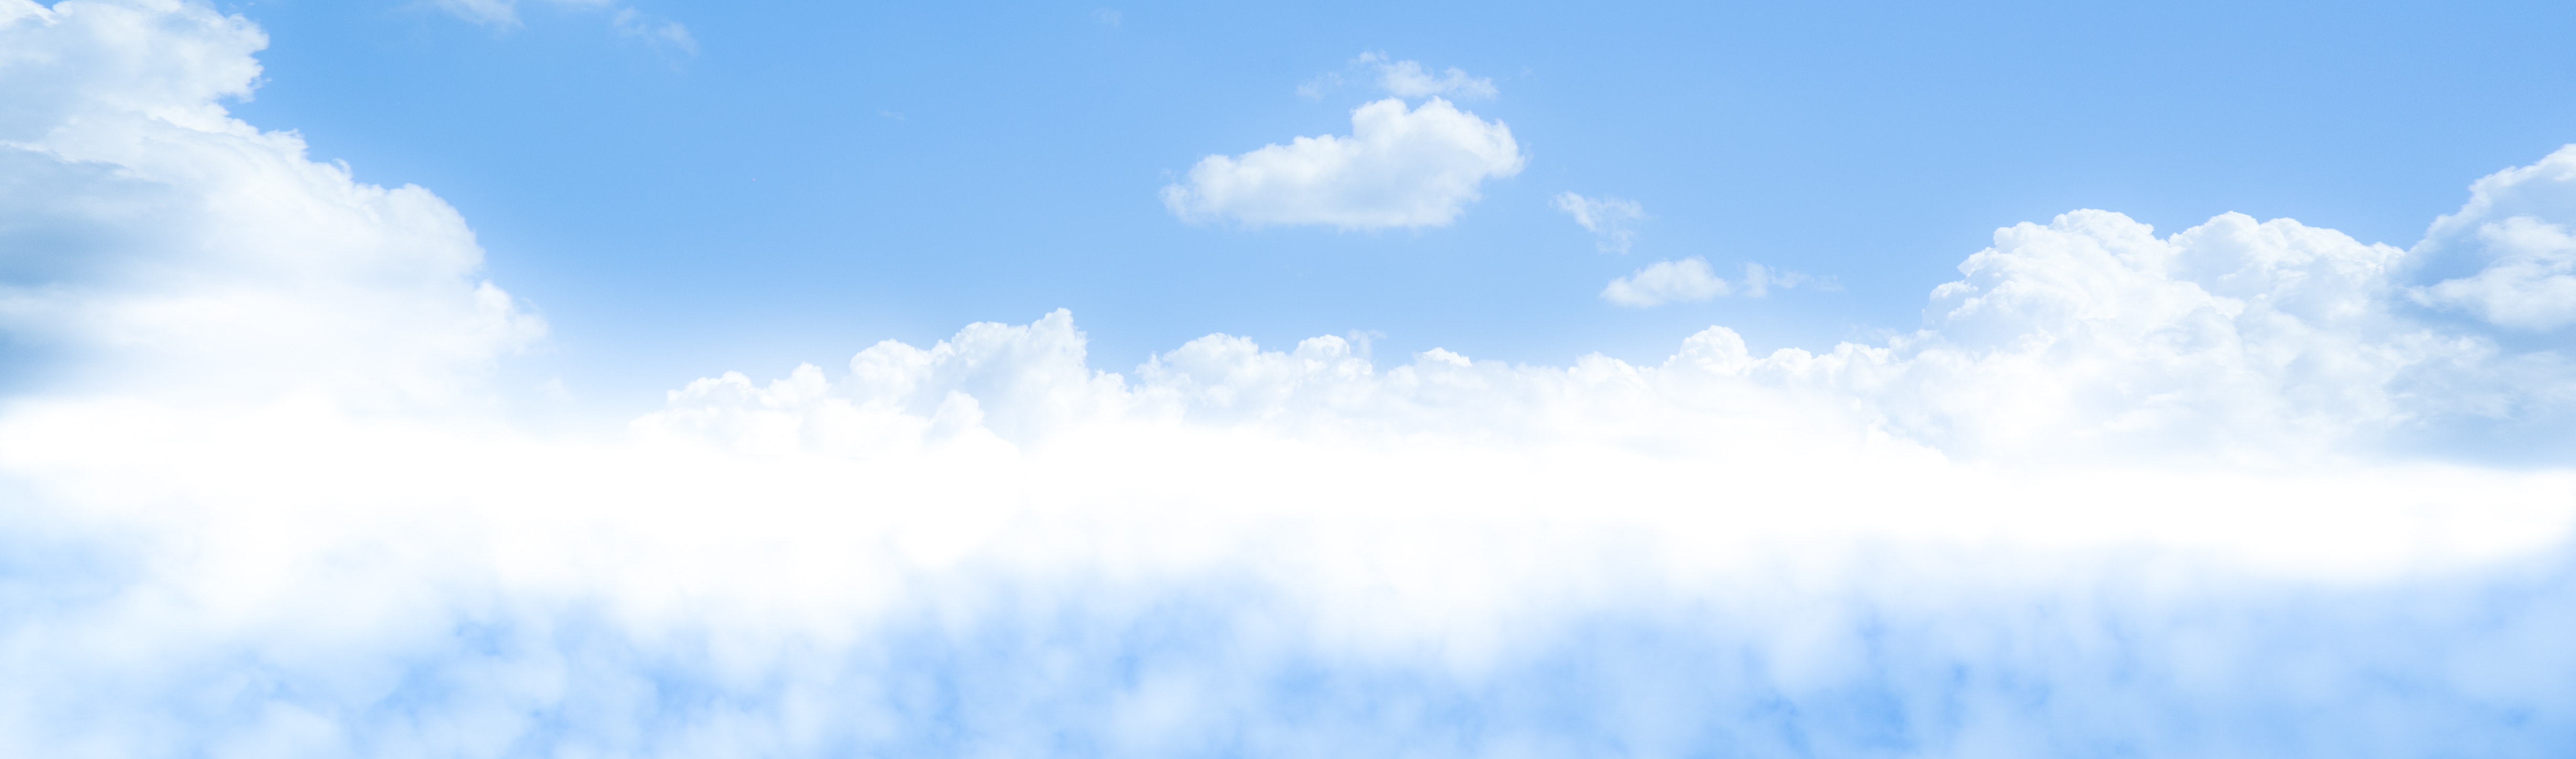
sky, daytime, blue, cloud, atmosphere, atmospheric phenomenon, azure, calm, cumulus, meteorological phenomenon, sunlight